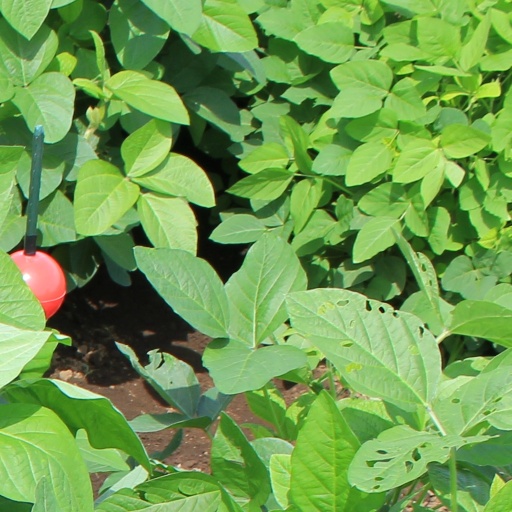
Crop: soybean